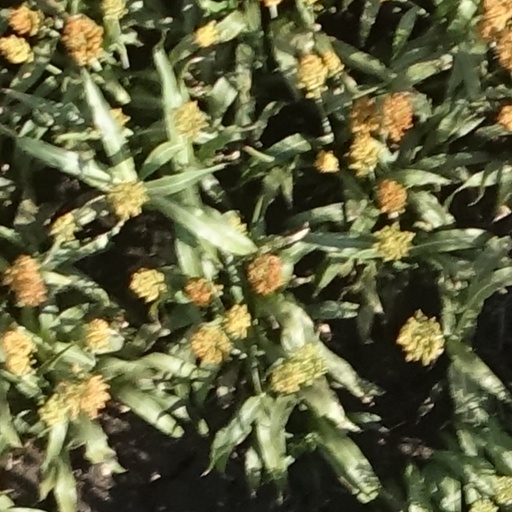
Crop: sorghum